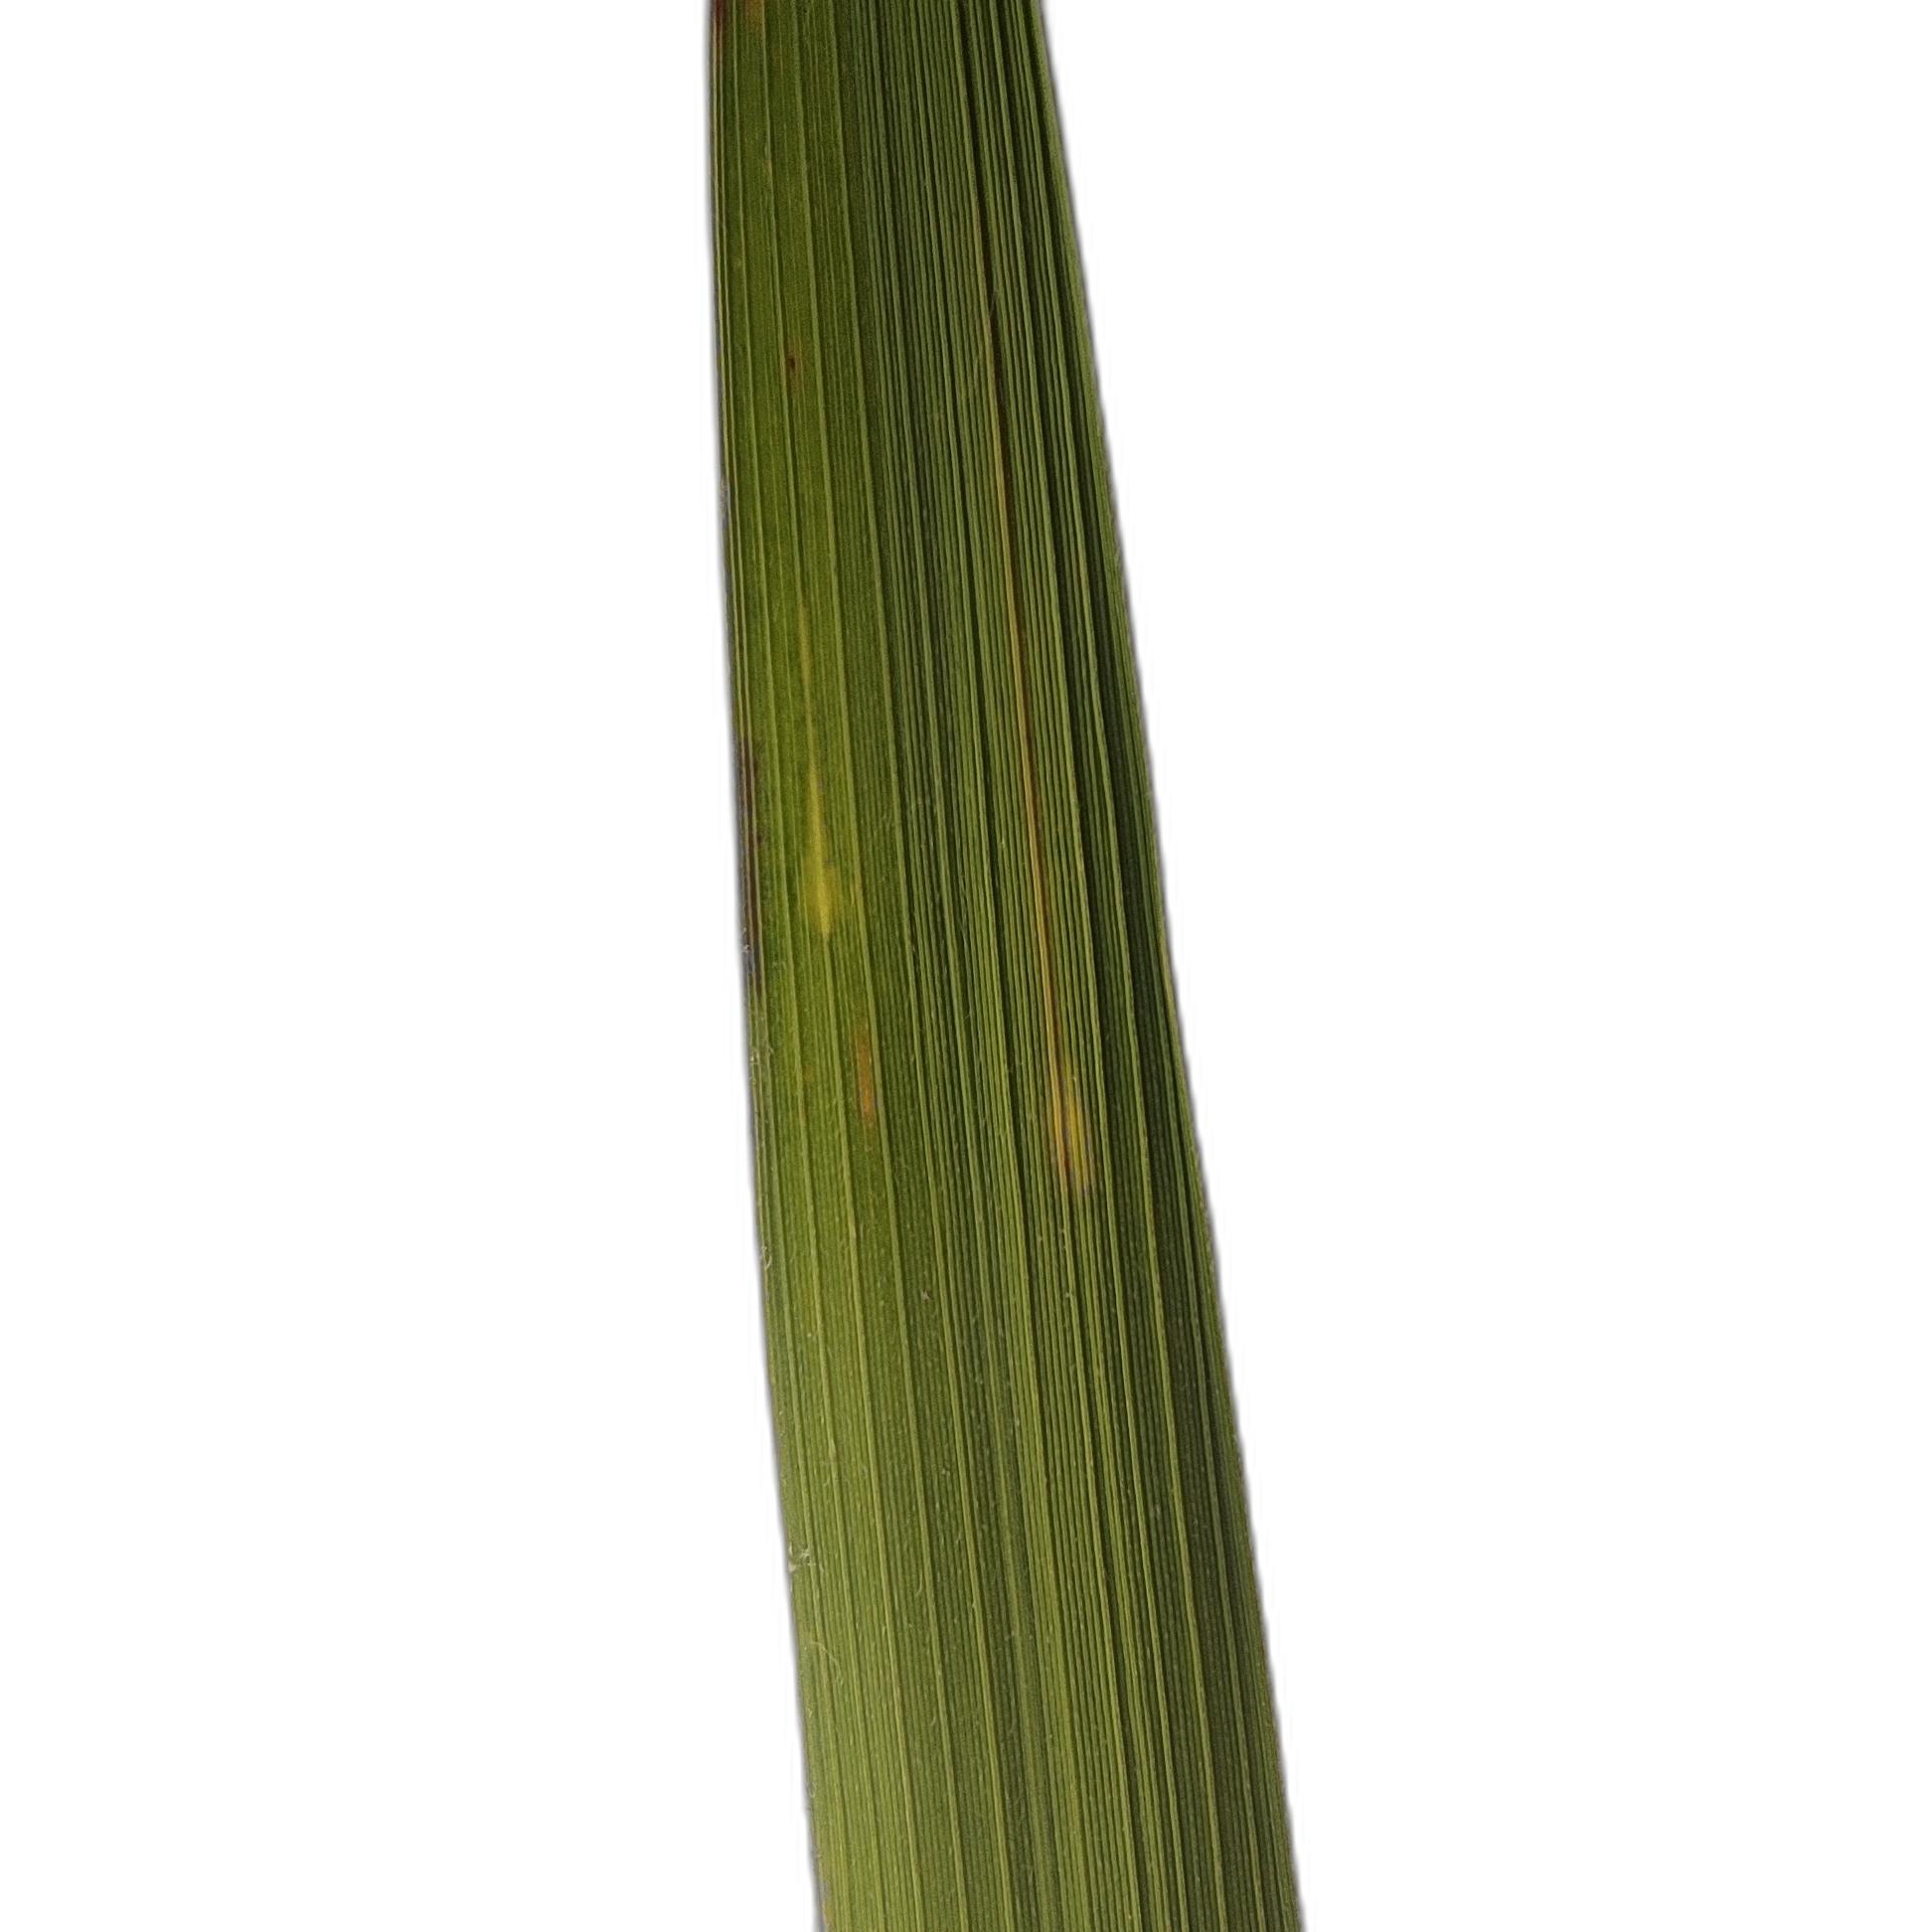
Label: Rice Tungro